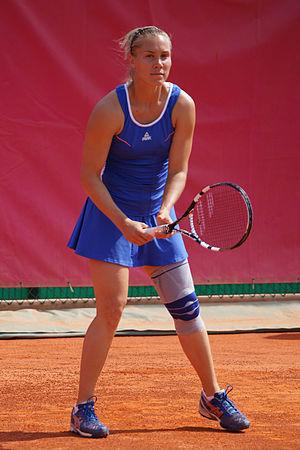
Nina Bratchikova, Open ITF Cagnes-sur-Mer 2013